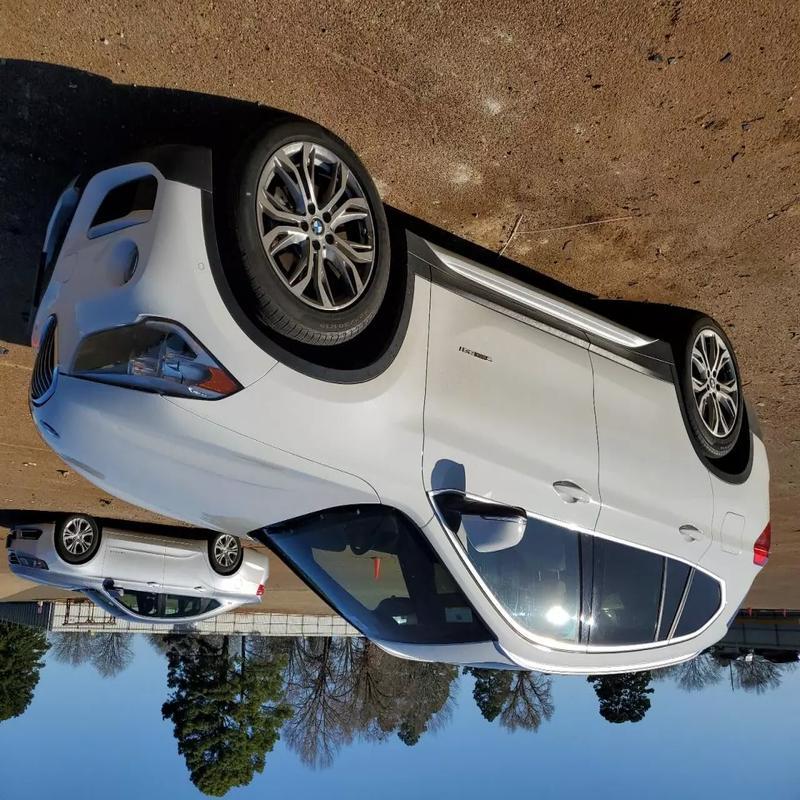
Aucun dommage détecté.
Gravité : aucun